Piero Balbo

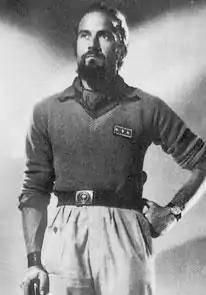

Piero Balbo (Manjimup, 12 June 1916 – Asti, 19 March 2003) was an Italian Resistance leader during World War II.